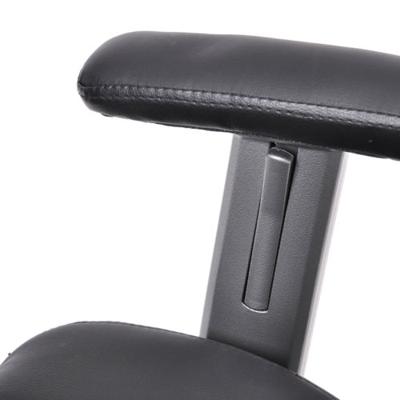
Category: chair